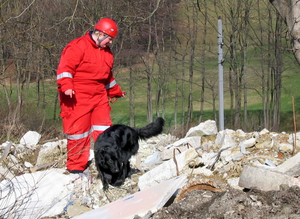
Les vêtements à haute visibilité sont des vêtements permettant de signaliser la présence d'une personne. Ce sont des vêtements professionnels classés dans les équipements de protection individuelle, utilisés dans des milieux à risque comme la route, les chantiers ou certains sites industriels. Les combinaisons de survie sont habituellement à haute visibilité pour faciliter le repérage lors des opérations de recherche et de sauvetage.